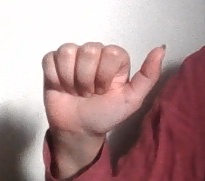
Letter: dhad